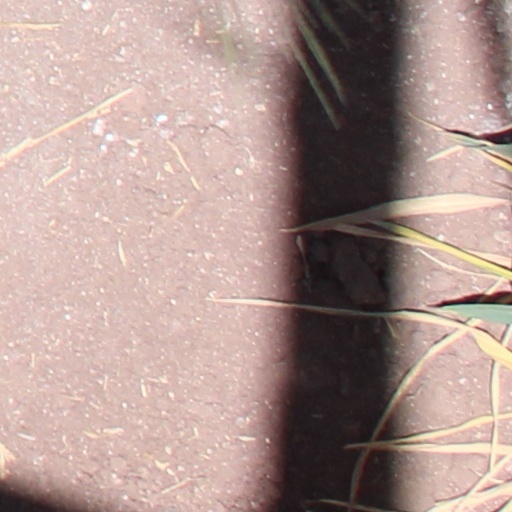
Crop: wheat